Élysée Montmartre

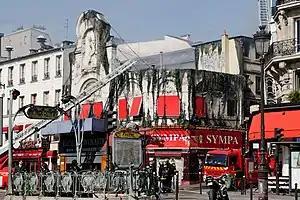
The Élysée Montmartre burning.

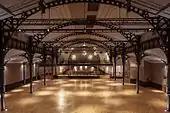
The main room

The room returned to its original vocation in 1995 with dancing evenings animated by the Grand Orchestre de L’Élysée Montmartre and it is now one of the most famous music venues in the city.